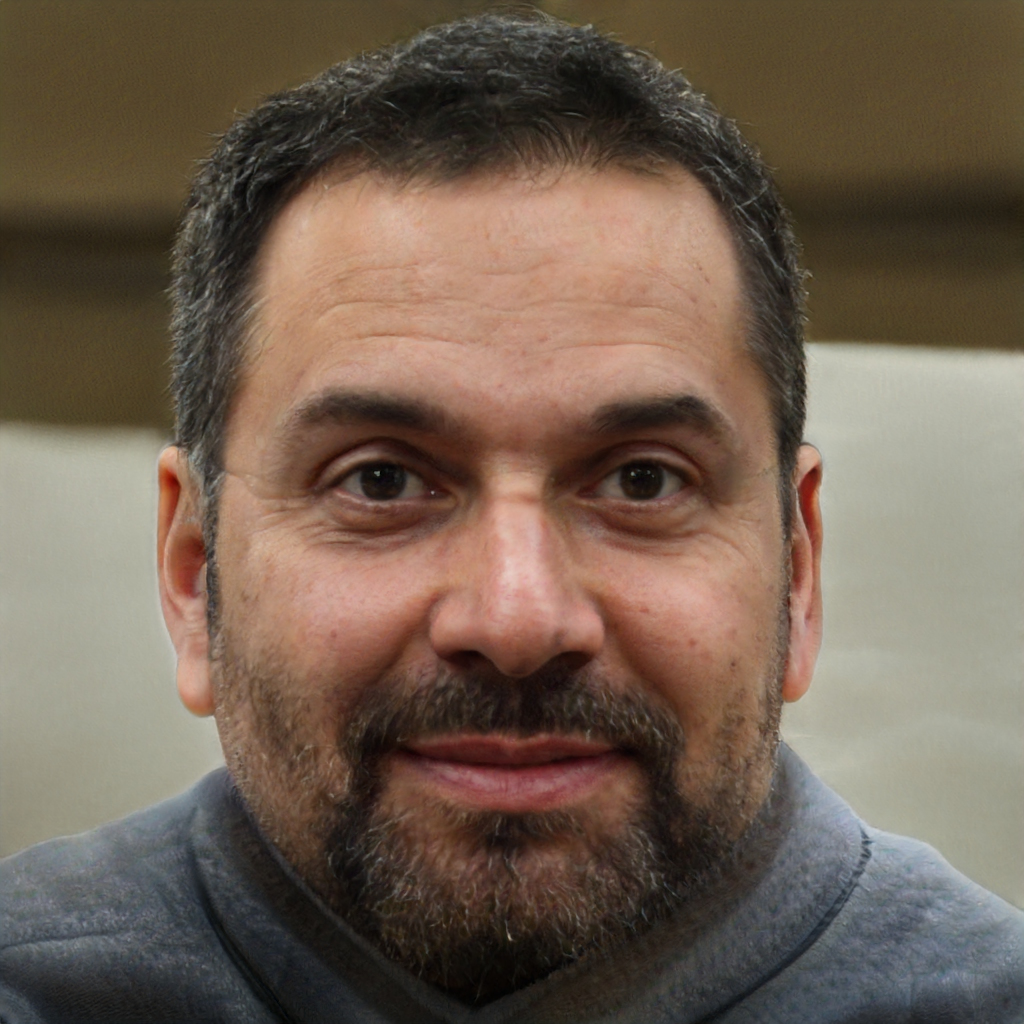
Gender: Male